Hvalstad Station

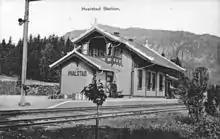
Bull's original station building

The line past Hvalstad was electrified on 30 August 1922, and the station received an interlocking system on 20 September 1929. The line between Sandvika Station and Asker Station was doubled between 1953 and 1958. This resulted in a new tunnel being built south of Hvalstad Station for both tracks, replacing the old tunnel. The segment of double track between Billingstad and Hvalstad opened on 24 July 1953 and the segment from Hvalstad to Asker Tunnel opened on 29 November 1955.